Randi Martinsen

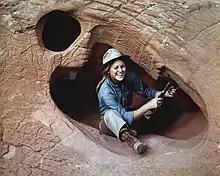
Randi Martinsen in Wyoming after receiving her Master's in Geology

Randi Martinsen is an American geologist and senior lecturer in the Department of Geology and Geophysics at the University of Wyoming.